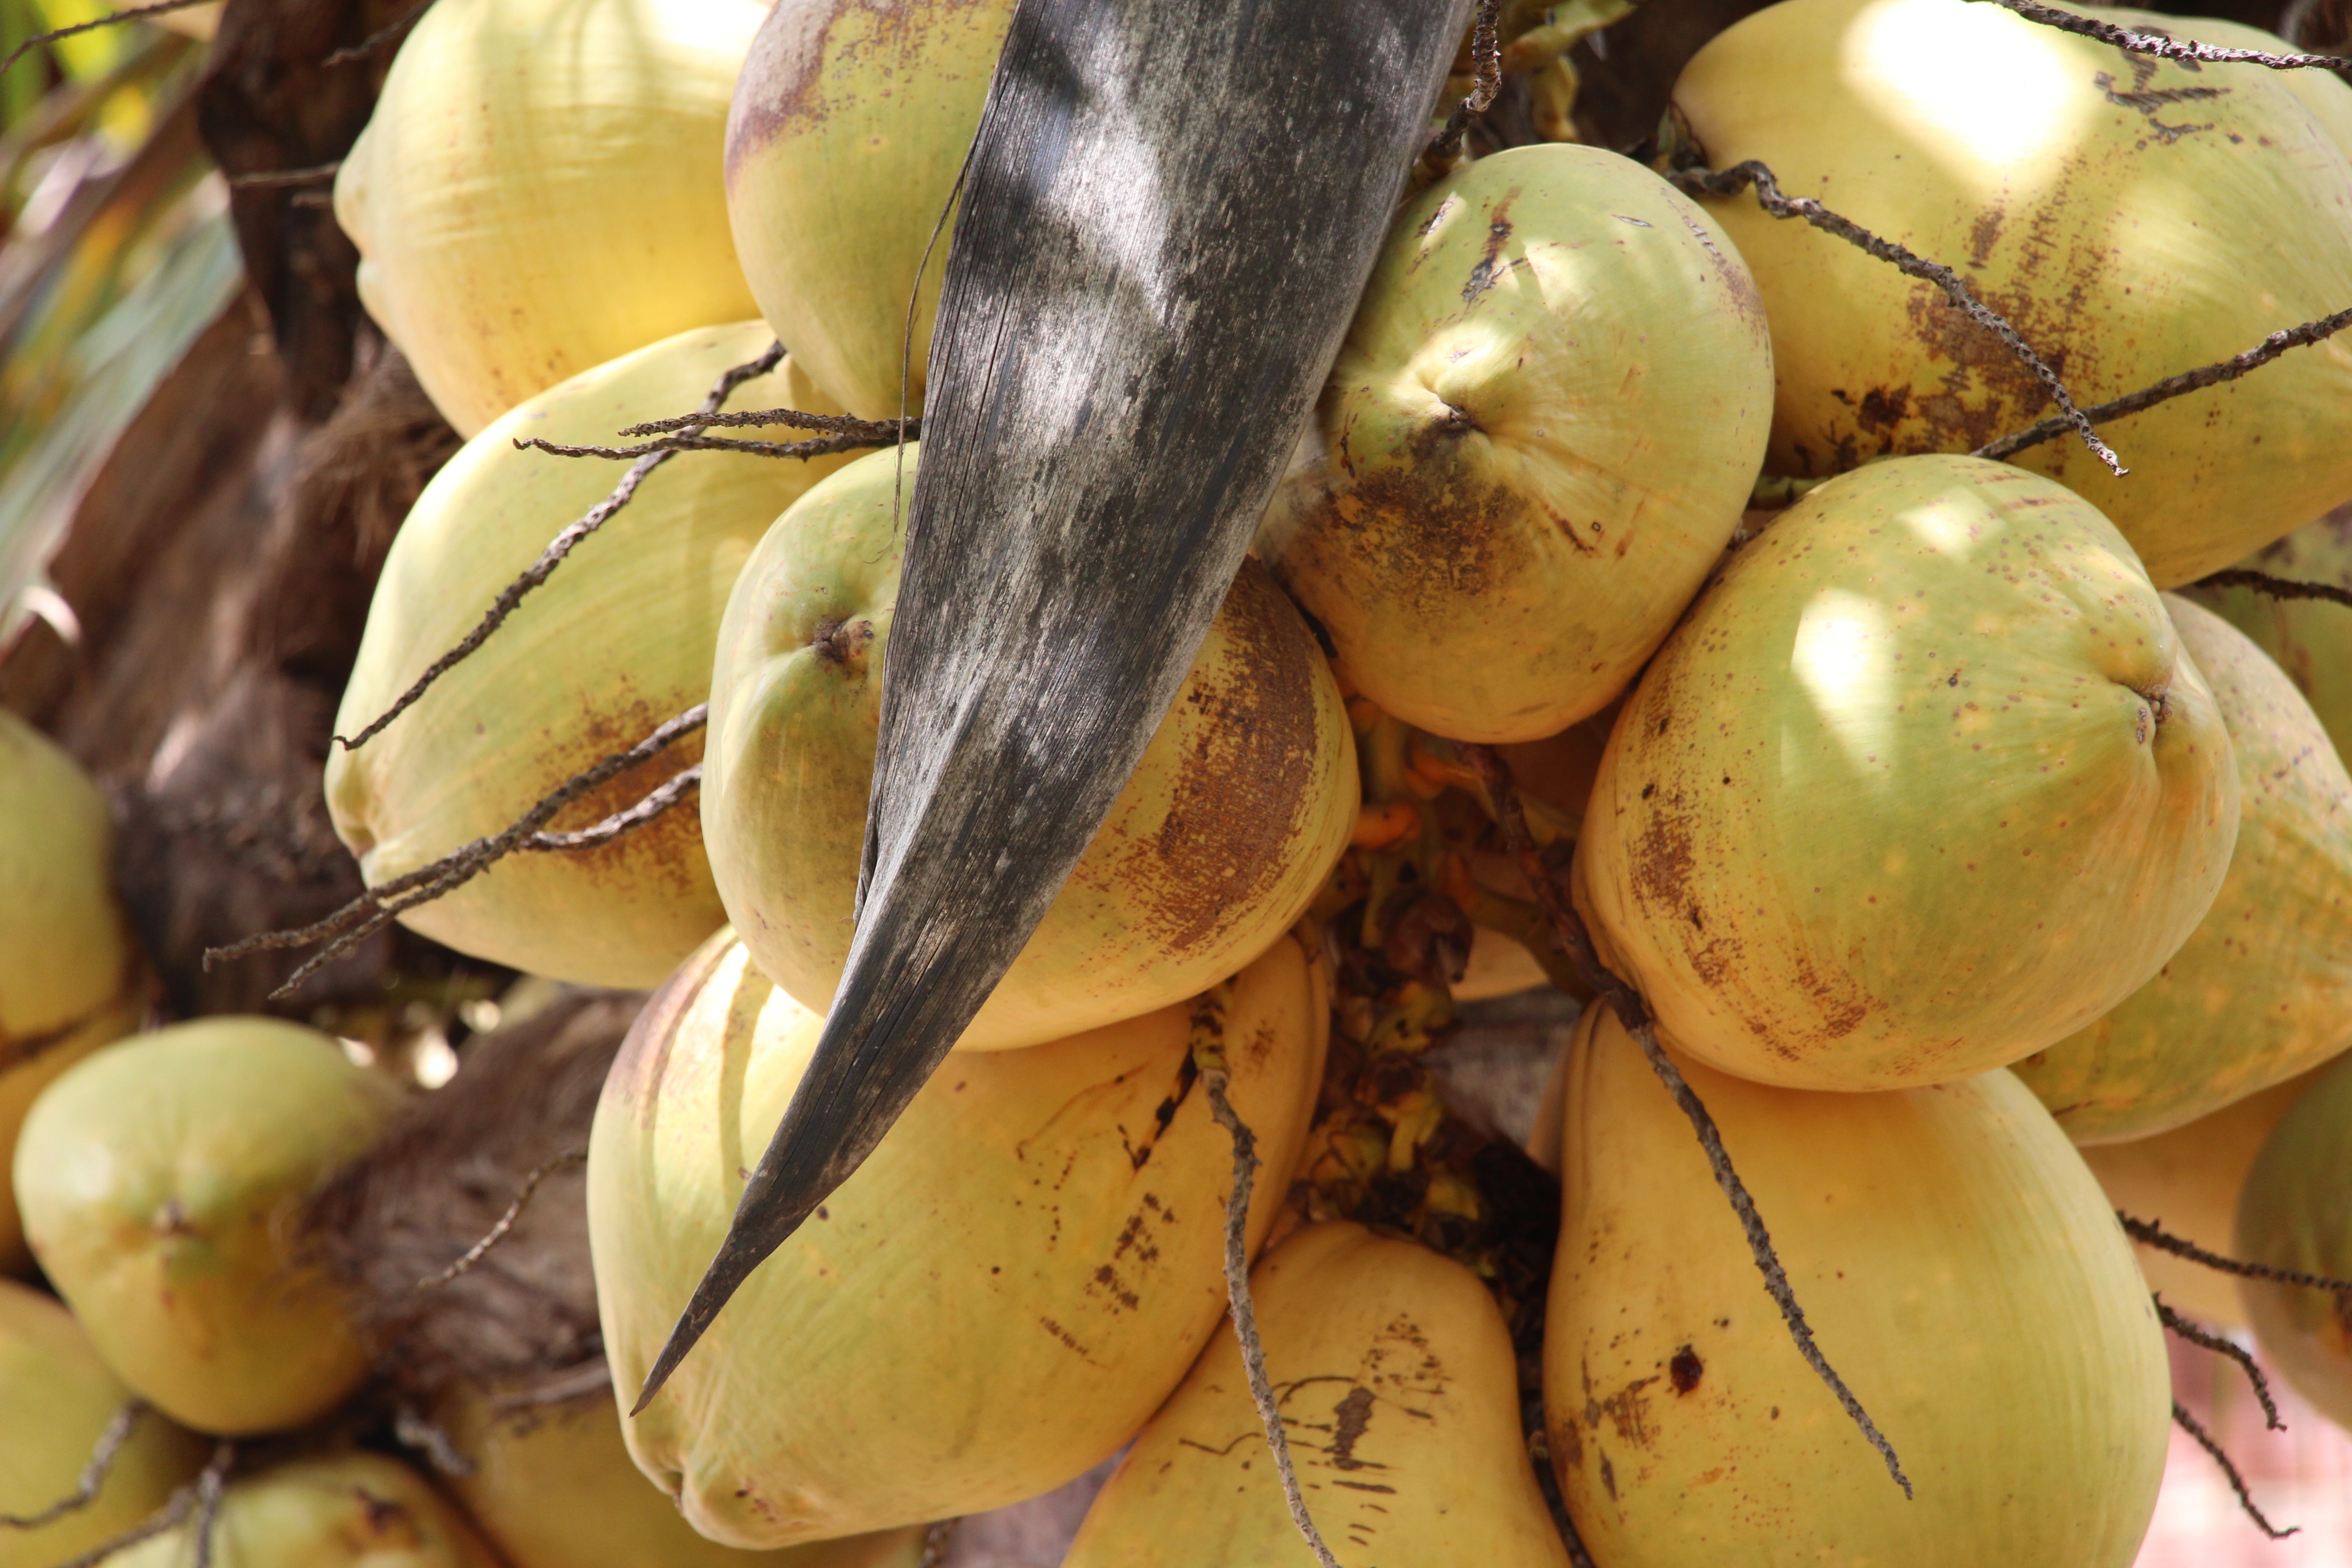
nature, plant, fruit, flower, food, produce, vegetable, coconut, coco, brazil, flowering plant, coconut tree, shallot, land plant, green coconut